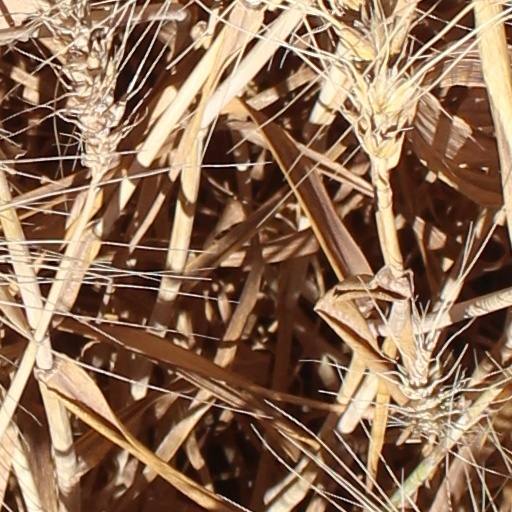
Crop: wheat